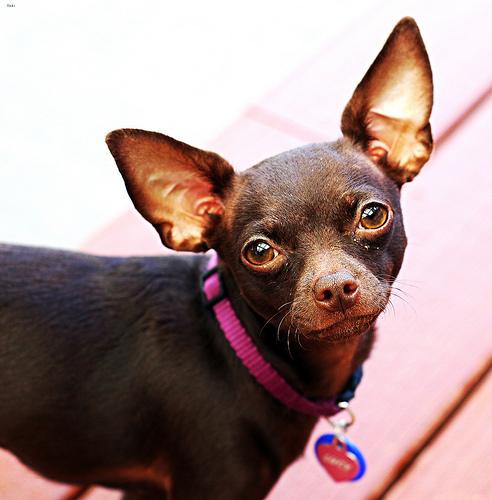
Breed: chihuahua